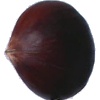
Label: Chestnut 1